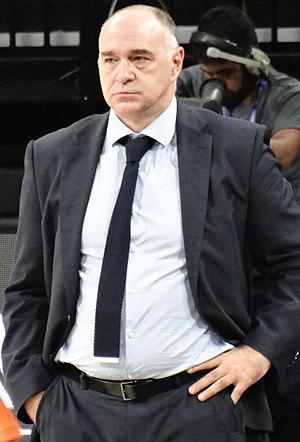
Pablo Laso, né le 13 octobre 1967, à Vitoria, en Espagne, est un joueur et entraîneur espagnol de basket-ball. Il évolue durant sa carrière au poste de meneur.